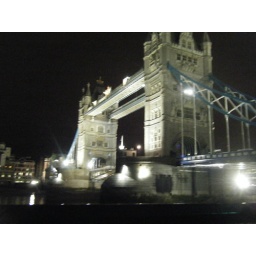
standing below tower bridge